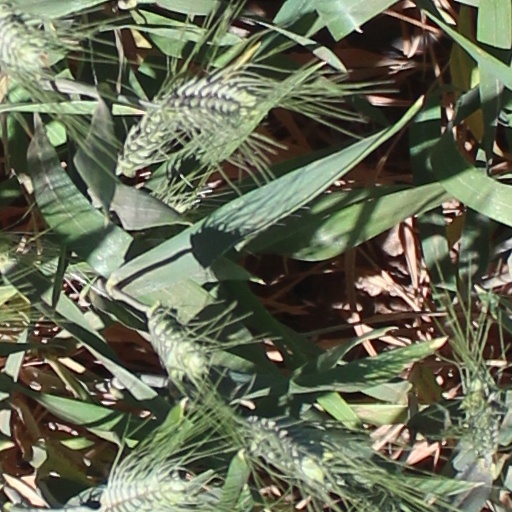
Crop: wheat